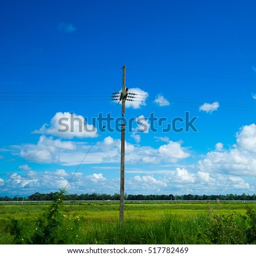
electric pole on a green field and blue sky .